Barnack

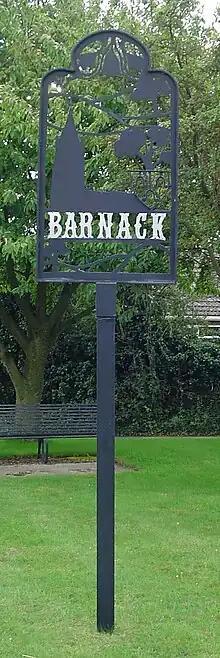
Village sign

Barnack water mill was built in the 18th century. Its undershot water wheel is "in situ" but none of the mill's interior machinery remains.